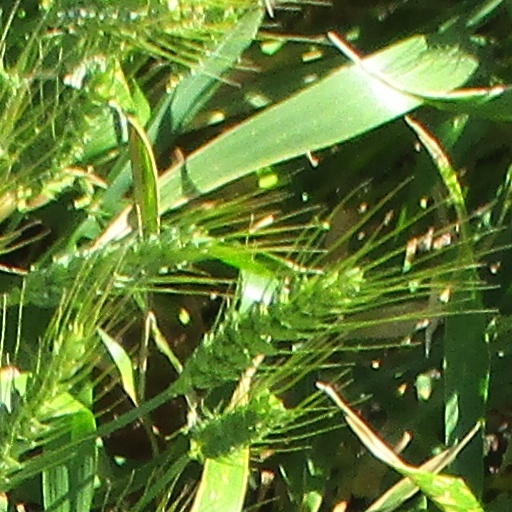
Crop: wheat